Thomas H. Doyle

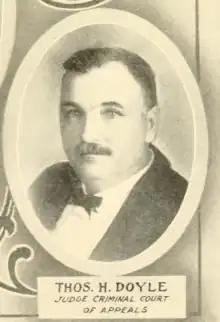

Thomas Henchion Doyle (1863–1949), a son of Irish immigrants who settled in Massachusetts in the early 19th century, moved to Kansas after birth with his father and four siblings after the death of his mother. He worked in railroad construction to help the family finances, became a lawyer by reading law with an experienced attorney, passed the bar exam in Ottawa, Kansas, married a woman in Kansas City, then moved to the newly formed Oklahoma Territory in 1903, where they settled in a village now known as Perry, Oklahoma.